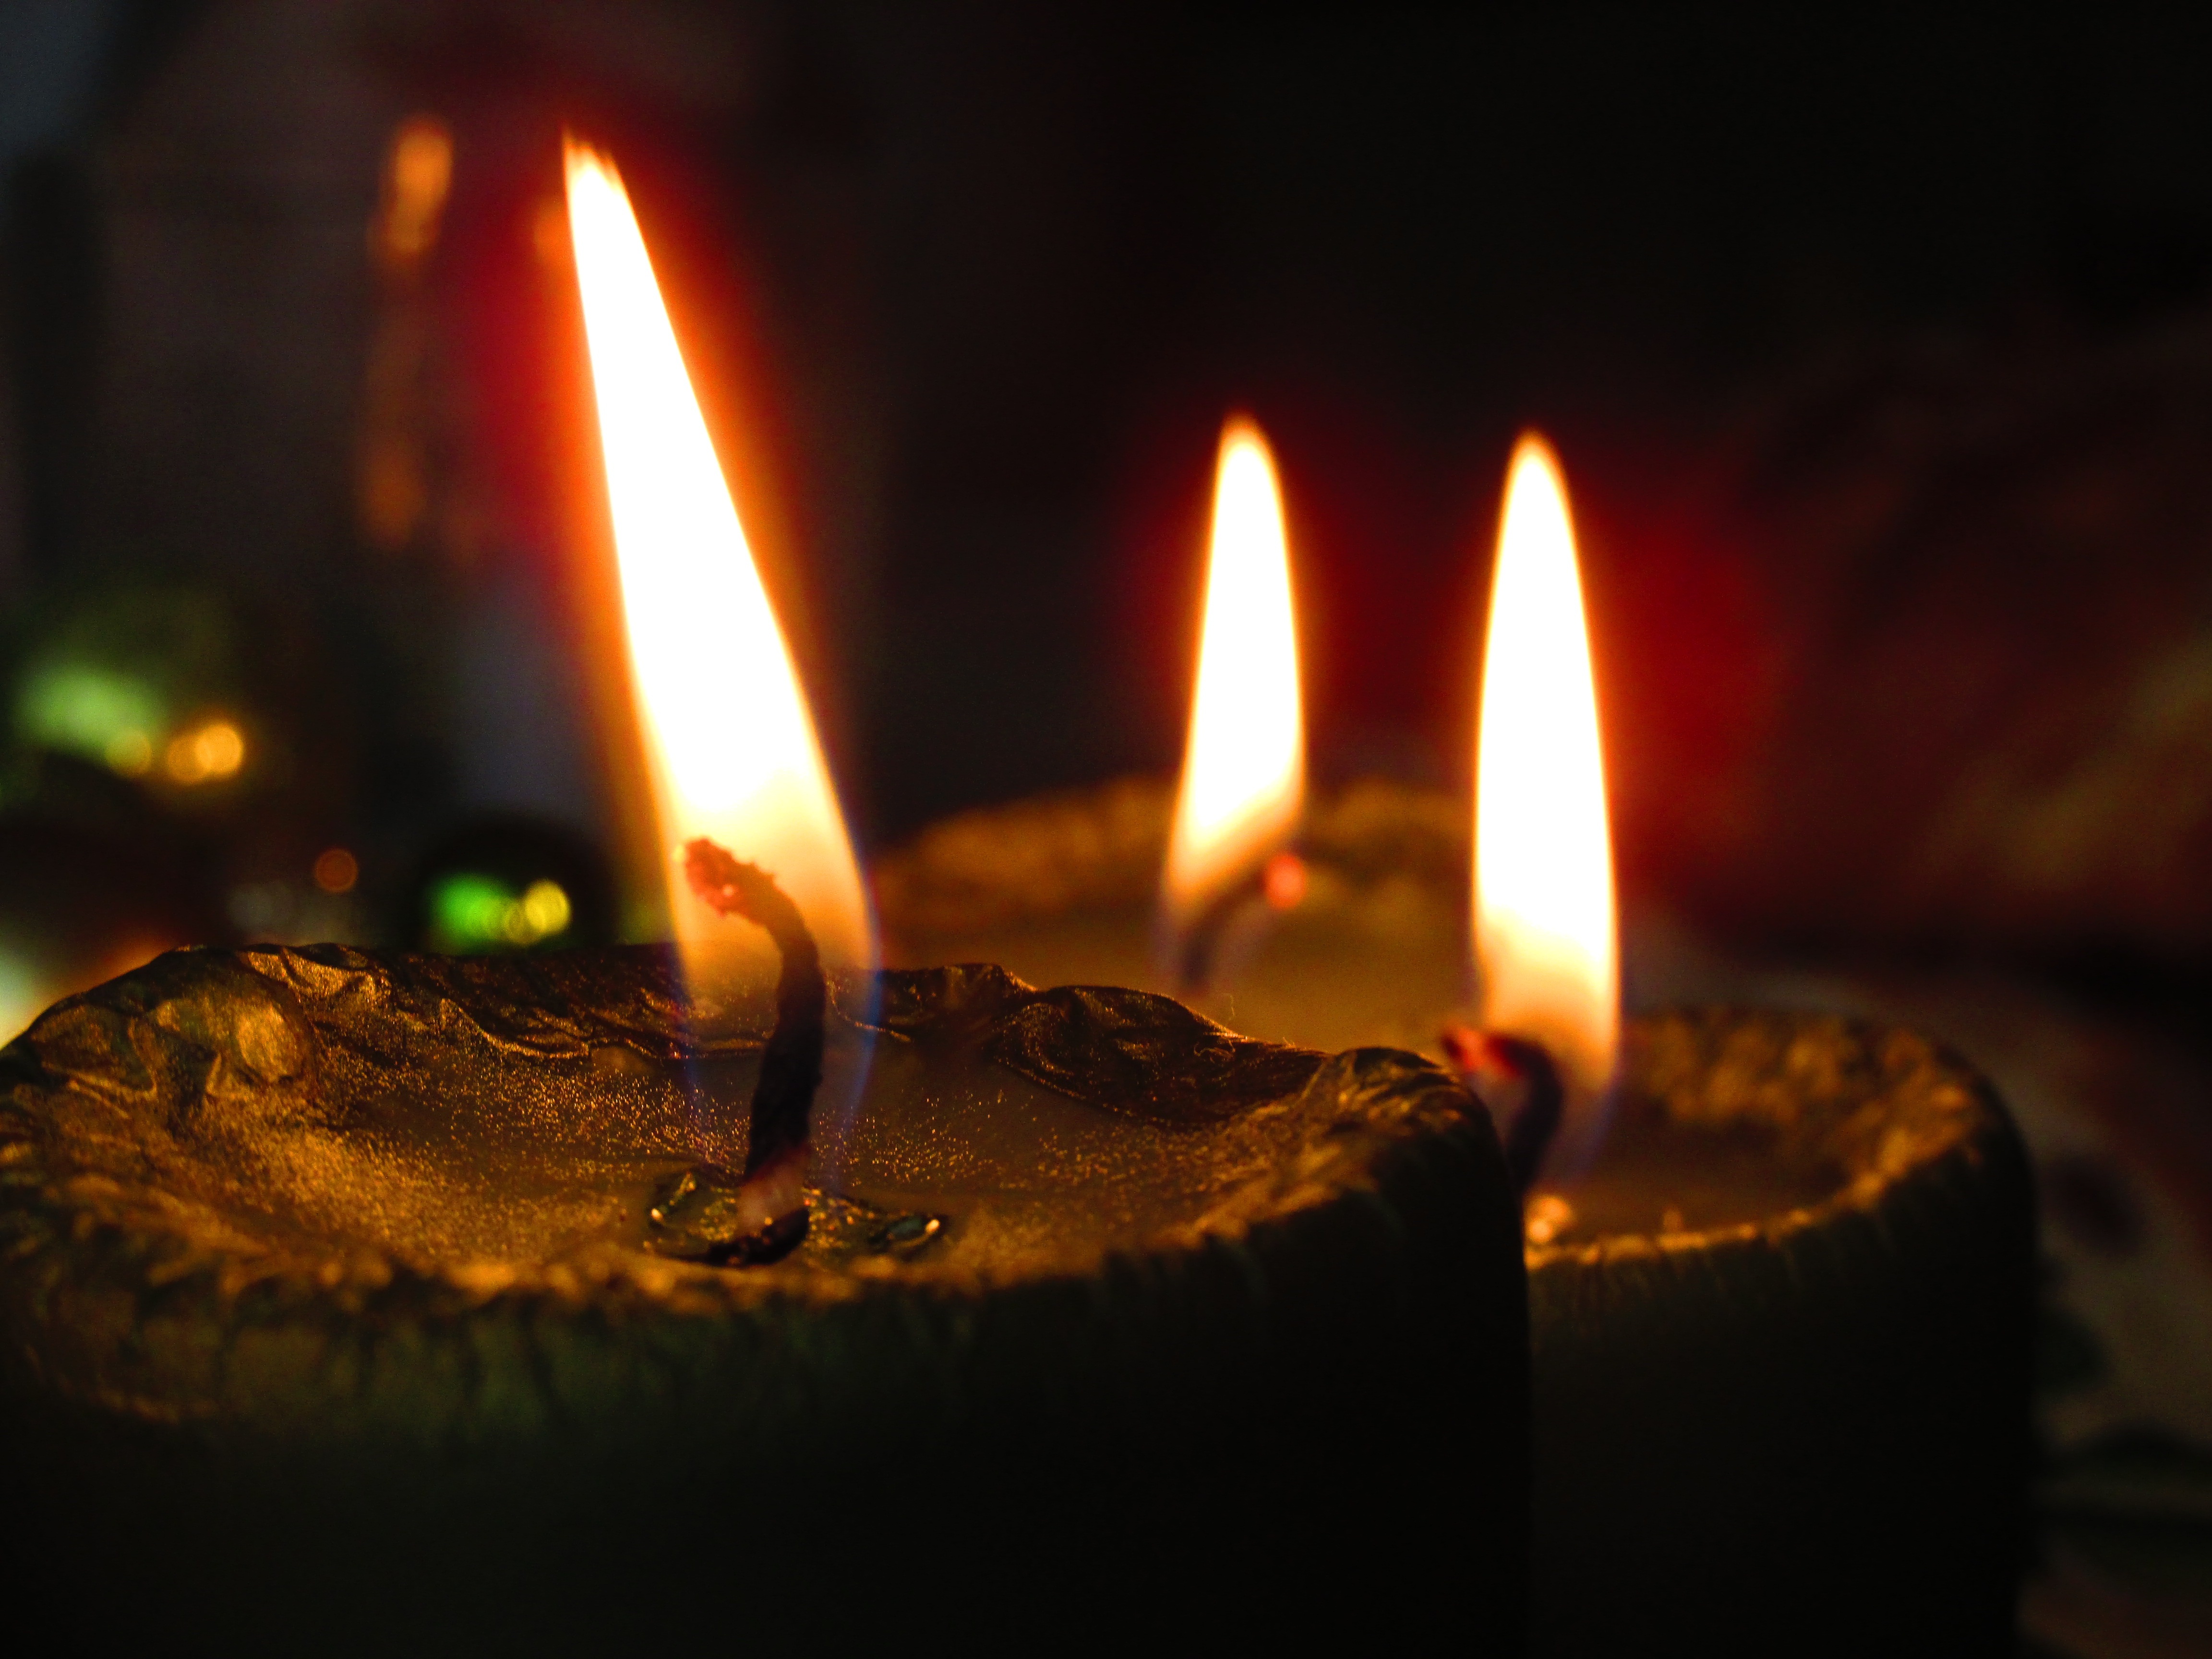
light, white, night, dark, flame, fire, darkness, campfire, candle, christmas, lighting, bonfire, candlestick, colors, candles, burning candle